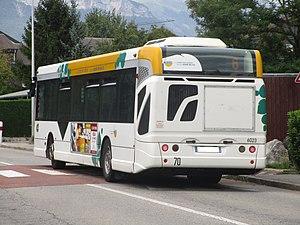
Un Heuliez GX 327 (n°6023 de Transdev Rhône-Alpes Interurbain) sur la ligne 6 du Stac — Saint-Baldoph Centre, Saint-Baldoph↔Galion, Bassens — à l’arrêt Saint-Baldoph Centre (Saint-Baldoph, France) le 30 août 2017.
L'Heuliez Bus GX 327 est un autobus standard à plancher bas fabriqué et commercialisé par le constructeur français Heuliez Bus de 2005 à 2014. Les versions midibus et articulé seront également disponibles, nommés GX 127 et GX 427. Il fait partie de la gamme Access'Bus.